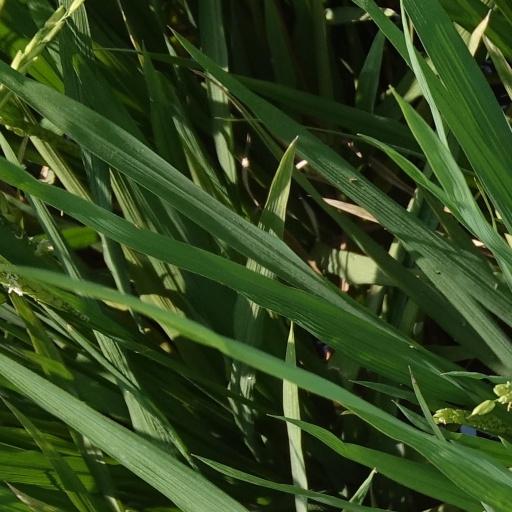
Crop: rice